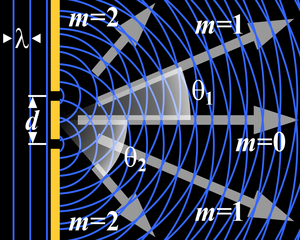
La diffraction est le comportement des ondes lorsqu’elles rencontrent un obstacle ou une ouverture ; le phénomène peut être interprété par la diffusion d’une onde par les points de l'objet. La diffraction se manifeste par le fait qu'après la rencontre d’un objet, la densité de l'onde n’est pas conservée contrairement aux lois de l’optique géométrique.